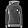
Label: Pullover